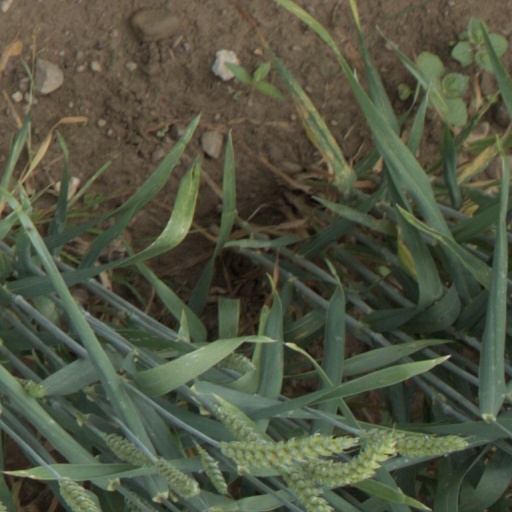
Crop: wheat